Mark Krasnoselsky

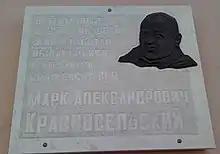
Commemorative plaque to Mark Krasnoselsky in Voronezh

Mark Aleksandrovich Krasnoselsky (27 April 1920, Starokostiantyniv – 13 February 1997, Moscow) or Mark Alexsandrovich Krasnoselskii was a Soviet and Russian mathematician renowned for his work on nonlinear functional analysis and its applications.